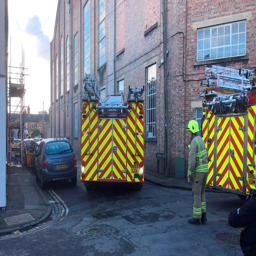
a fire engine , police car and ambulances were called to an address